445th Operations Group

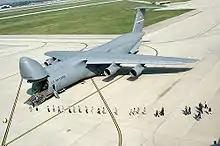
Lockheed C-5A Galaxy 70-0457, "City of Fairborn" of the 89th Airlift Squadron was the first C-5 transferred to Wright Patterson AFB

In 1992 the group once again assumed its role as the operational element of the 445th Airlift Wing under the USAF Objective Wing organization.